The Golden Virgin

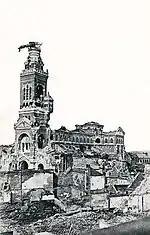
The leaning "Golden Virgin" and the damaged basilica, 1915

The sculpture was installed atop the basilica in 1897. By 1910, it was a landmark atop the basilica. The sculpture was a prominent landmark in the sixth stage of the Circuit de l'Est. Two pilots, Alfred Leblanc and Émile Aubrun, used the sculpture as a compass and it was referred to in a news article as the "famous golden virgin". In August 1910, one of the pilots, Aubrun, flew circles around the sculpture with his Blériot XI aircraft in order to get a closer look. When asked about his laps around the statue he said,